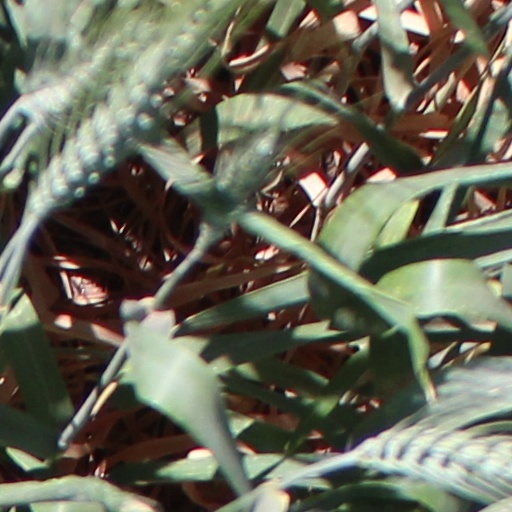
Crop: wheat